Potter Park Zoo

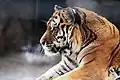
Amur (Siberian) tiger at Potter Park Zoo

The zoo's "Exploration and Discovery Center for Education" opened in 2000. The facility includes classrooms, an educational exhibit room for wildlife presentations, the "Safari Room" for meetings, and offices for the Potter Park Zoo Society and its volunteers. In 2003, "Ivan", the zoo's 20-year-old Amur tiger, died. He was the oldest living Amur tiger in North America. In 2005, endangered tiger cubs were born at Potter Park Zoo; later, they were featured on NBC's Today Show. Also that year, the "River Otter" and "Arctic Fox" exhibits opened.